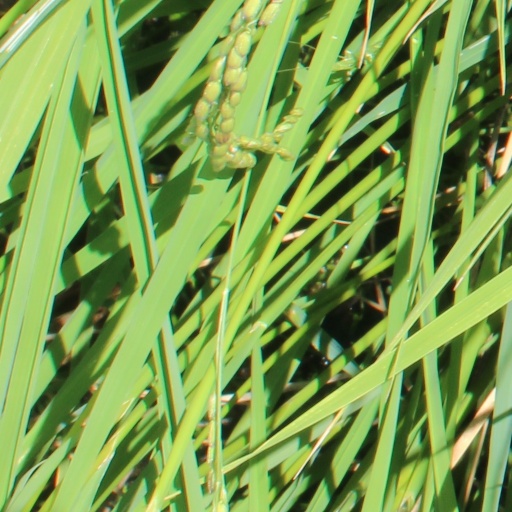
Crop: rice